El Tajín

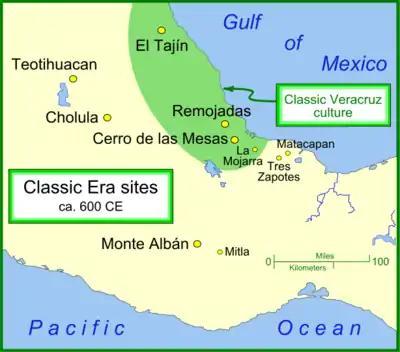
El Tajín in the context of other Classic era sites

El Tajín is a pre-Columbian archeological site in southern Mexico and is one of the largest and most important cities of the Classic era of Mesoamerica. A part of the Classic Veracruz culture, El Tajín flourished from 600 to 1200 AD and during this time numerous temples, palaces, ballcourts, and pyramids were built. From the time the city fell, in 1230, to 1785, no European seems to have known of its existence, until a government inspector chanced upon the Pyramid of the Niches.